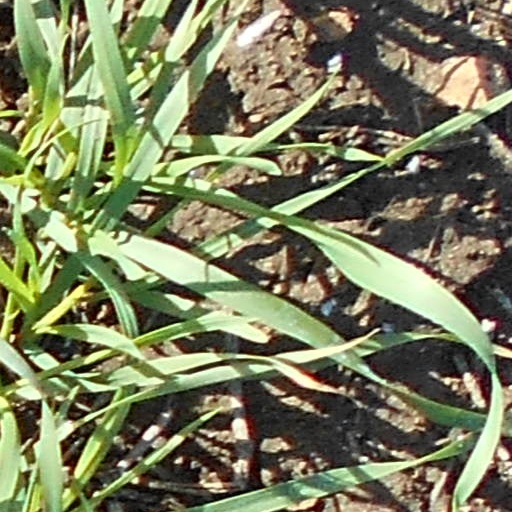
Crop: wheat